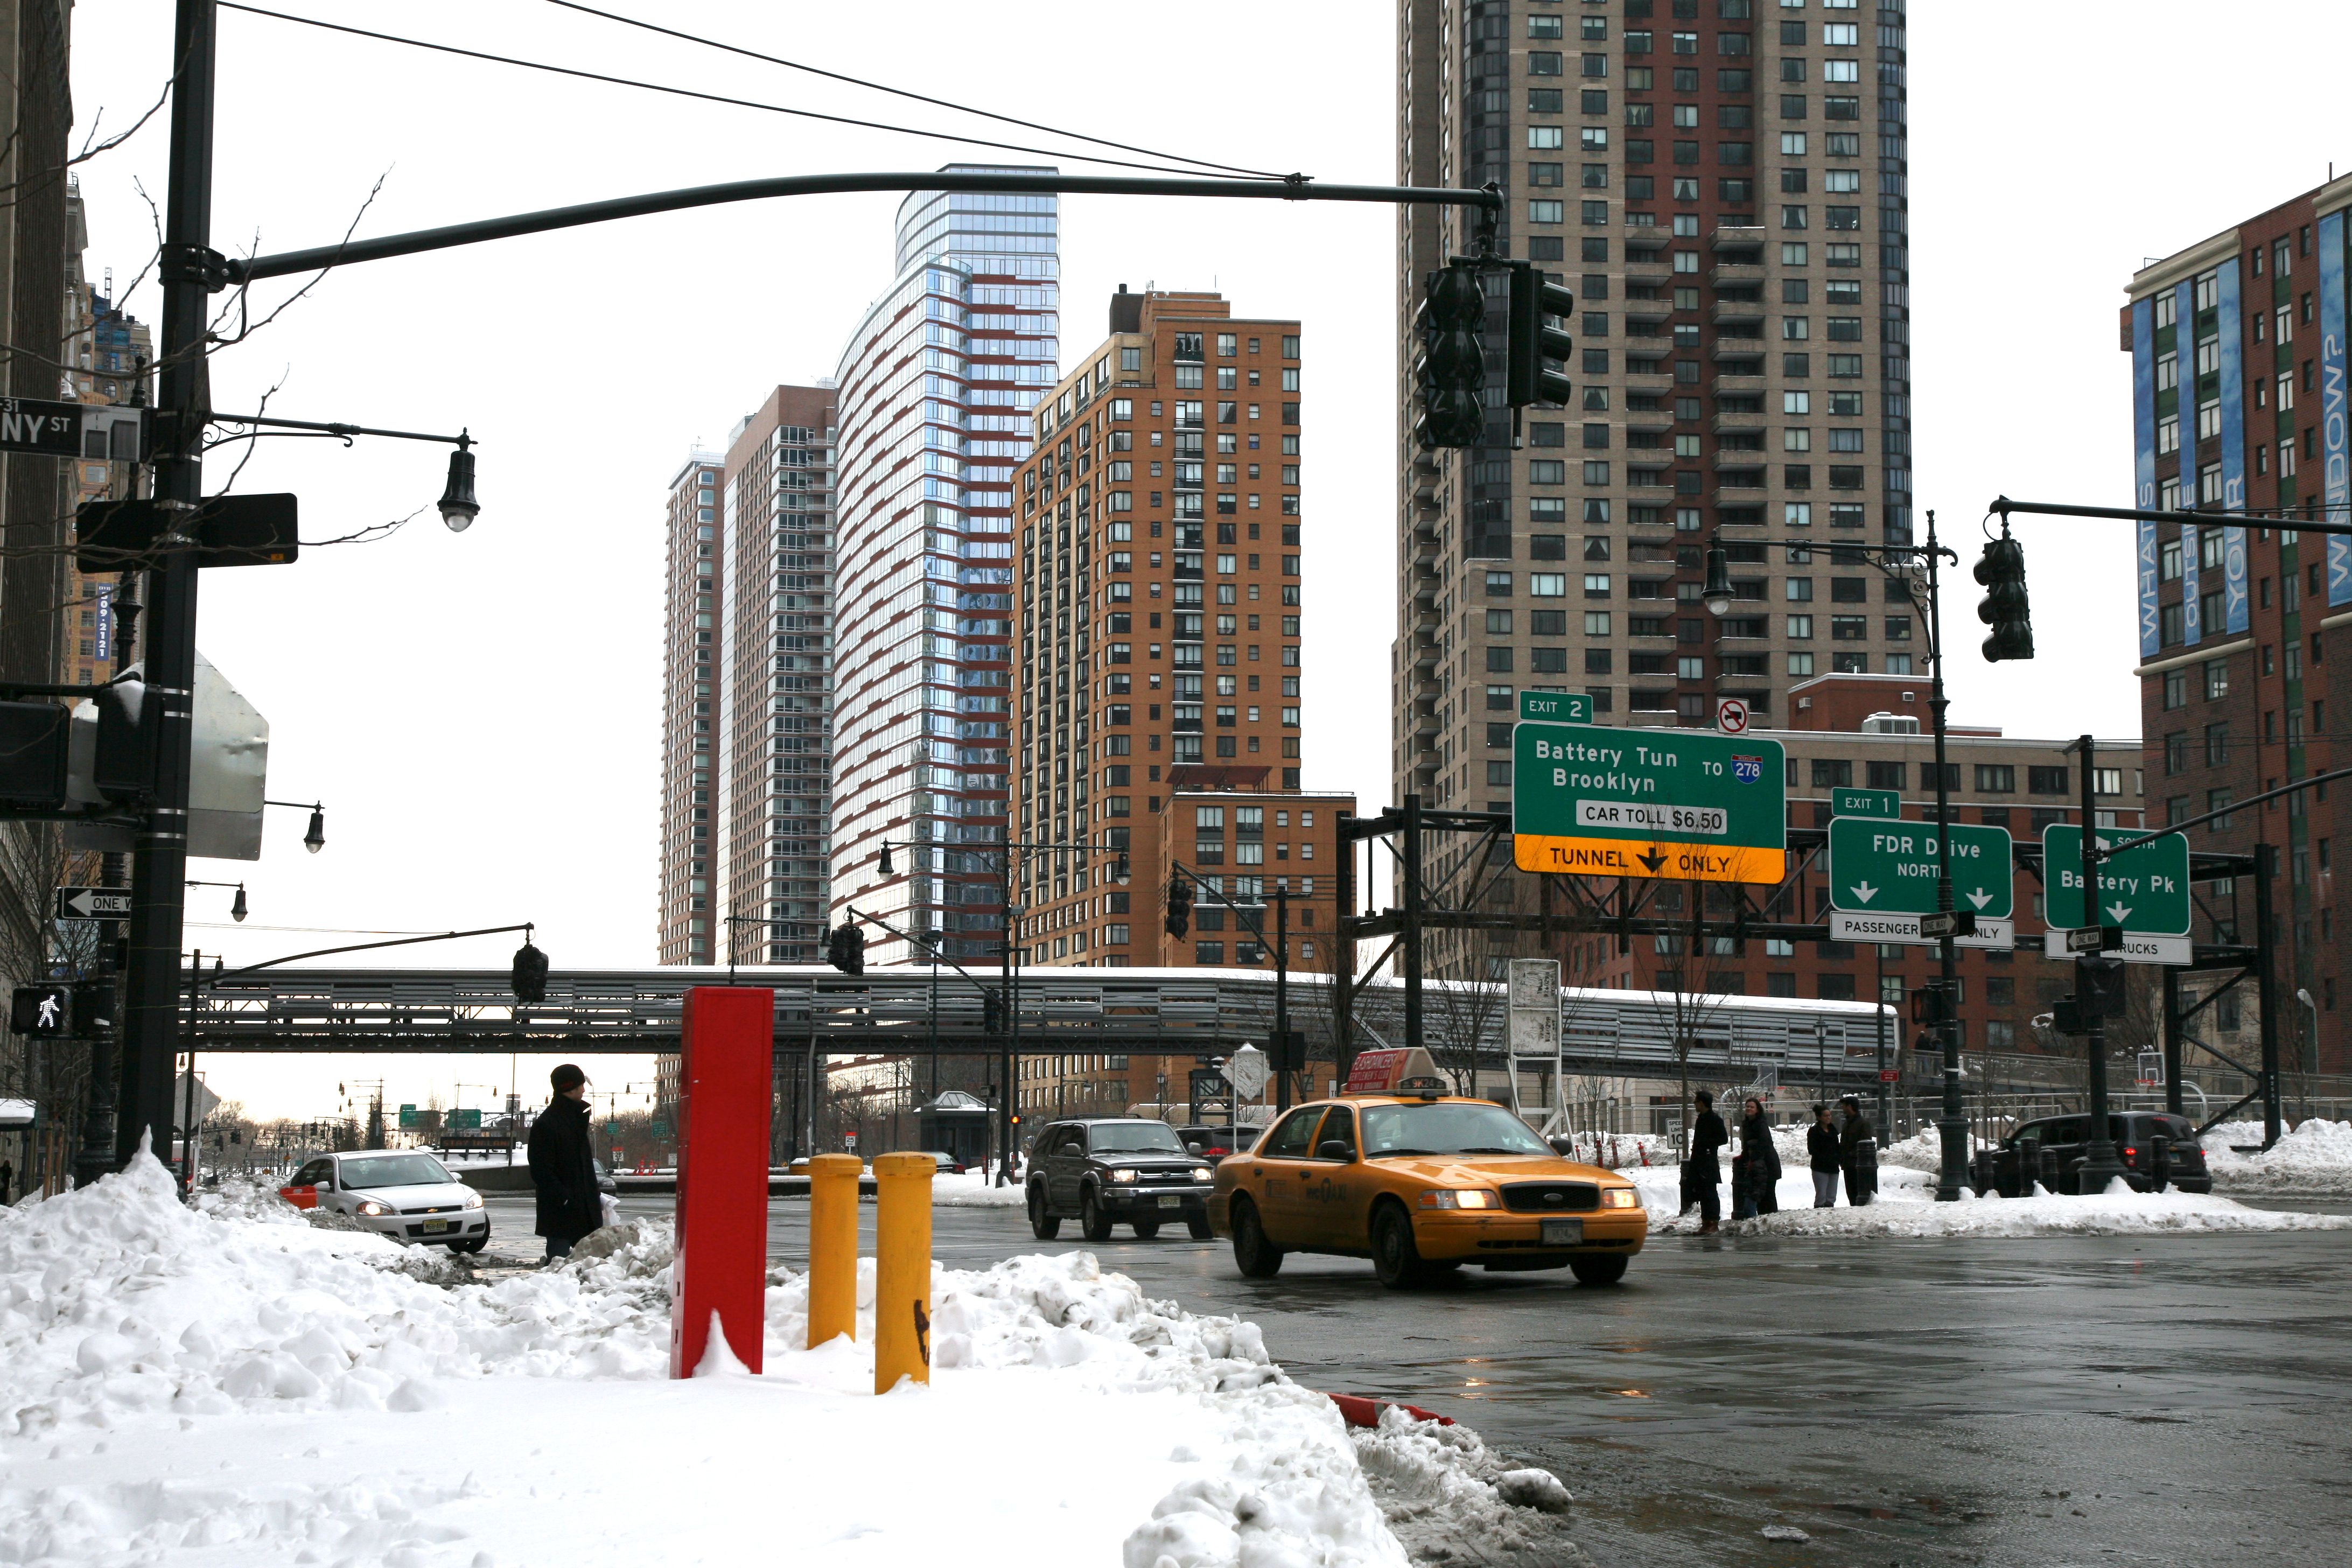
snow, skyline, city, skyscraper, manhattan, cityscape, downtown, nyc, canon, weather, tower block, newyork, newyorkcity, ny, 5d, lowermanhattan, metropolis, ef24105mmf4lisusm, neighbourhood, residential area, human settlement, metropolitan area